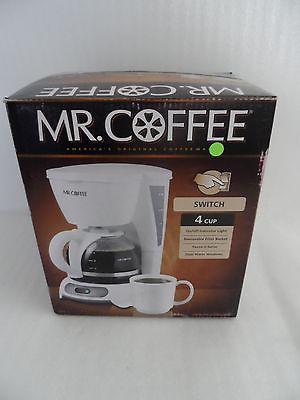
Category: coffee maker